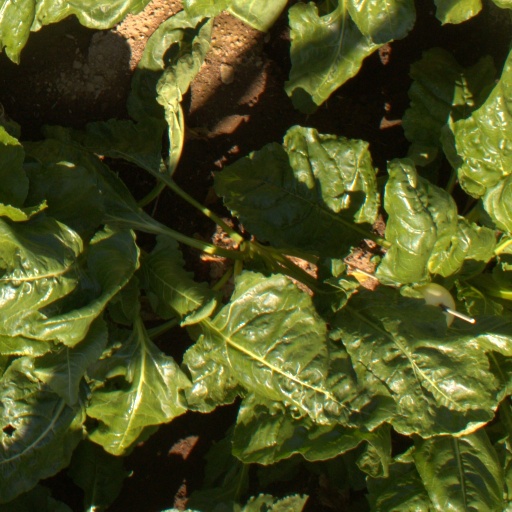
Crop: sugar beet